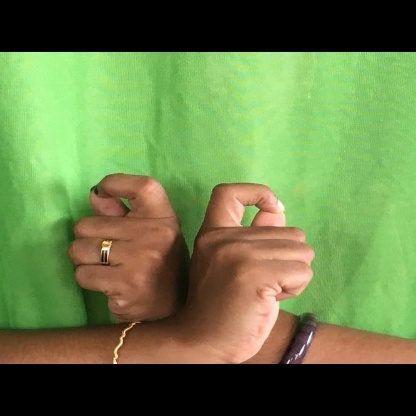
Mudra: Berunda